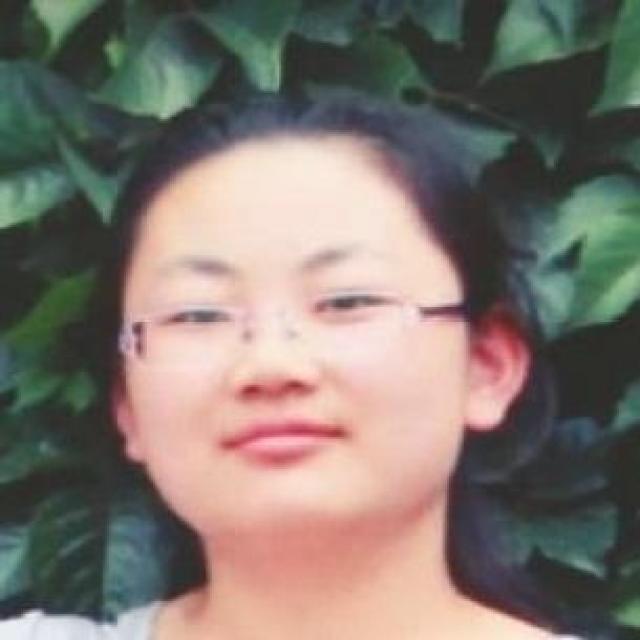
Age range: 21-44